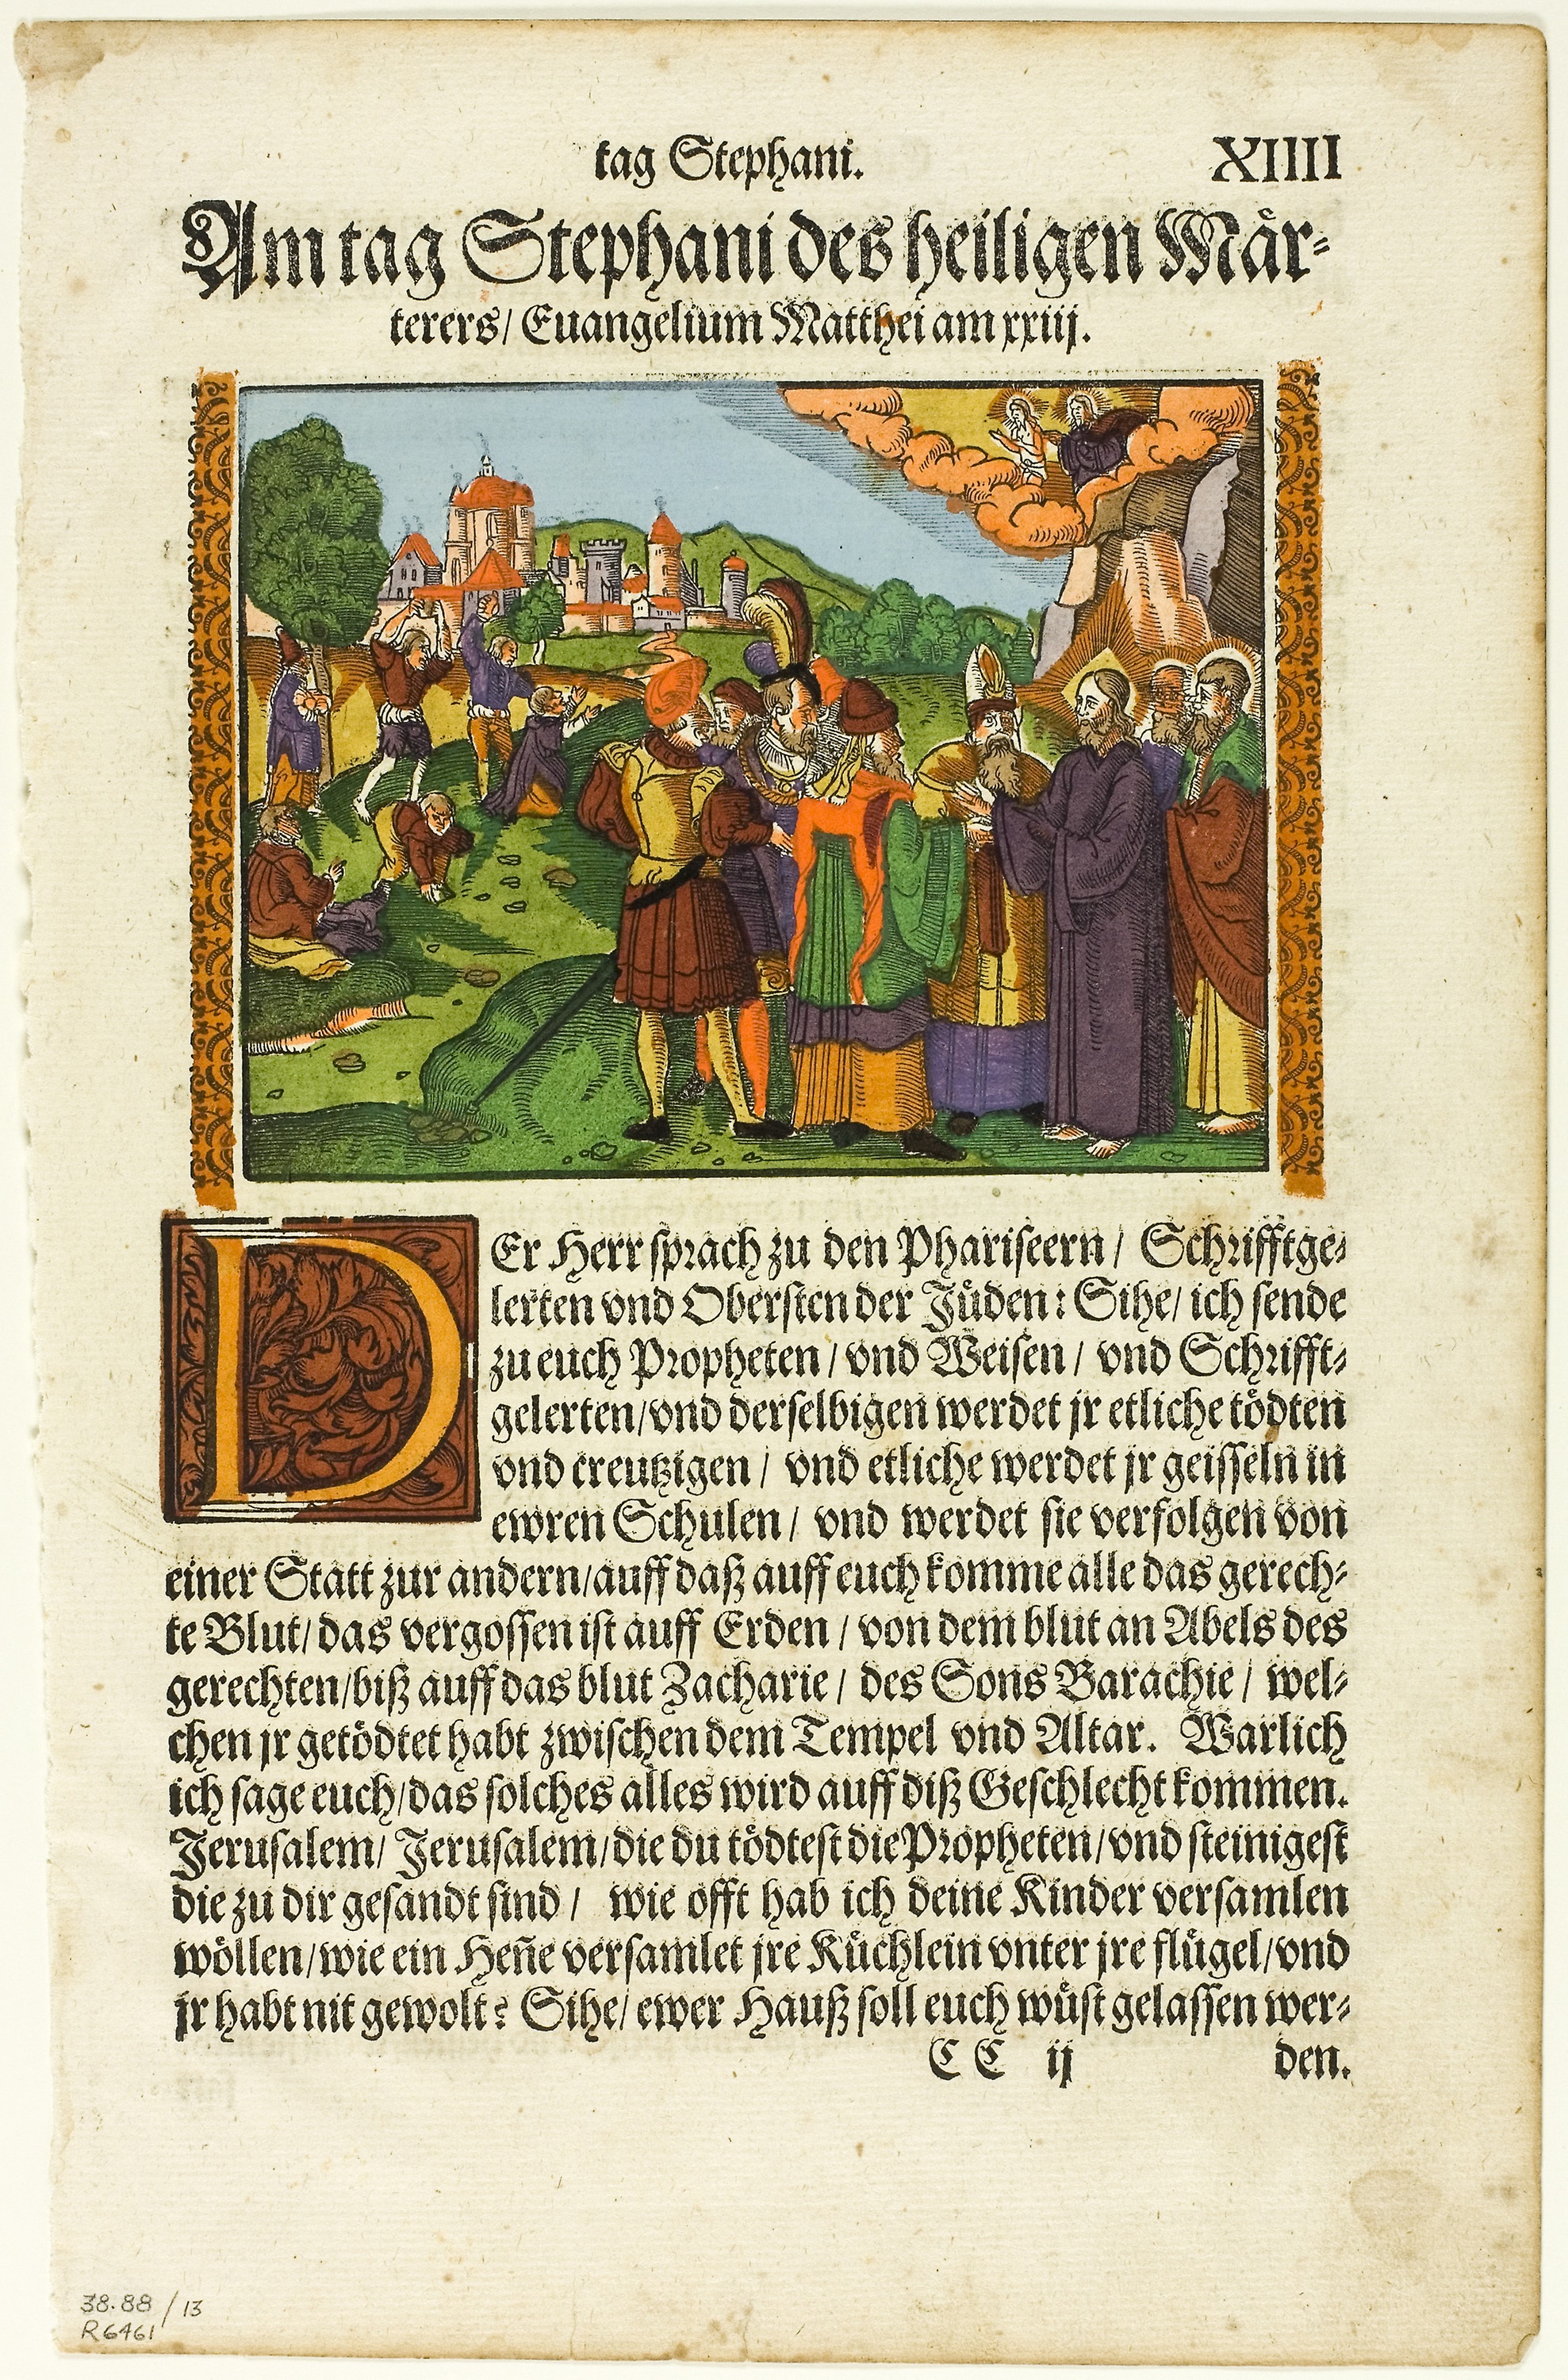
text, miniature, history, recreation